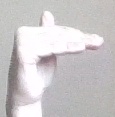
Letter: khaa